Love Yourself

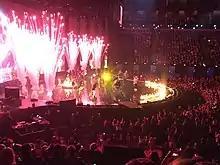
Bieber during his show at 2016 Brit Awards

In the United States, the song debuted at number four on the "Billboard" Hot 100, giving Bieber his ninth top-ten song and his third consecutive top-ten debut from "Purpose". It debuted at number two and four on the Digital Songs and Streaming Songs charts respectively, with 141,000 downloads and 17.4 million streams. The following week, it descended to number seven on the Hot 100. Two weeks later, it ascended from seven to five on the Hot 100, meanwhile Bieber's "Sorry" and "What Do You Mean?" were at number two and four respectively. Thus, as he did three weeks prior when "Love Yourself" debuted at number four, Bieber had three concurrent songs in the Hot 100's top five, becoming the third act to achieve it since 50 Cent in 2005. Bieber and The Beatles are the only acts to earn the honor as a lead artist on all three songs. On the chart dated February 6, 2016, "Love Yourself" ascended from three to two on the Hot 100, meanwhile Bieber's "Sorry" was at number one. With the feat, Bieber became the 17th act in the Hot 100's history to rank at numbers one and 2 simultaneously. He was also the 11th act to hold the Hot 100's top two as a lead artist on both songs.